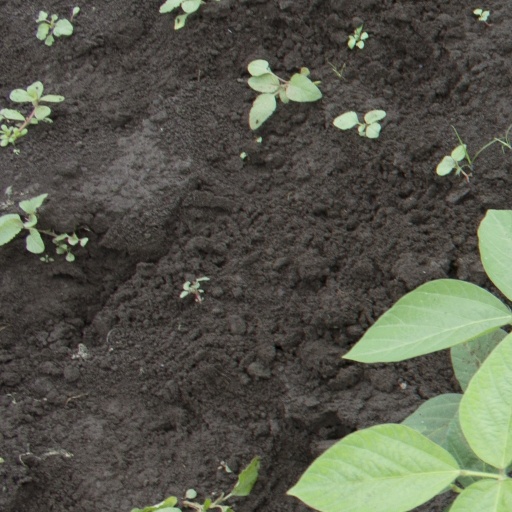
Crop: soybean